Retford

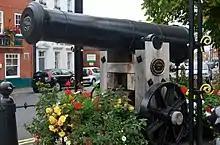
Retford's captured Sebastopol Cannon in front of St. Swithun's Church. Plaque on side states 'Captured 1855 at Sevastopol'

In addition to the main memorial in The Square, there are other war memorials in the town. For example, the Sevastopol Cannon in neighbouring Cannon Square is a memorial to those killed in the Crimean War. A window in the south aisle of St Swithun's church (by Charles Eamer Kempe) was erected in memory of the Sherwood Rangers who fell in the Second Boer War, being unveiled in December 1903. The tablet below contains the following inscription: "To the glory of God, and to the Memory of those of the Sherwood Rangers Imperial Yeomanry who died for their Sovereign and Country in South Africa, 1900-1902" and after the names: "This Window was dedicated by their friends". In St Swithun's is also a set of oak boards, naming the 205 fallen members of the Parish from the First World War.